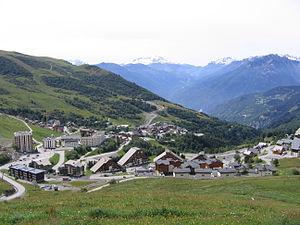
Saint-François-Longchamp en été
Le col de la Madeleine est un col de montagne situé en Savoie en limites de la commune de Montgellafrey en Maurienne et de la commune de La Léchère, en Tarentaise. À 1 993 mètres, il marque le contact géologique entre le massif interne de la Vanoise et le massif de la Lauzière.
Saint François Longchamp est une commune française située dans le département de la Savoie, en région Auvergne-Rhône-Alpes.
Saint-François-Longchamp est une ancienne commune française située dans le département de la Savoie, en région Auvergne-Rhône-Alpes.